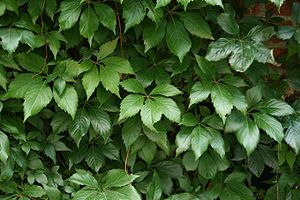
Almindelig vildvin
Almindelig vildvin er en løvfældende lian med en krybende og senere klatrende vækstform. Den er udbredt i store dele af Nordamerika.